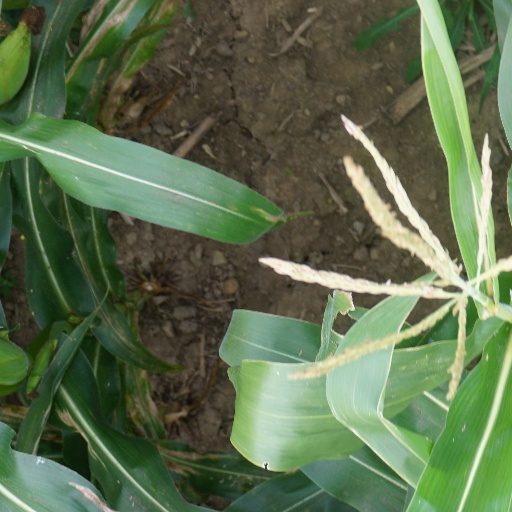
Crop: maize; corn